Death Grips

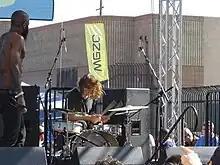
Ride (left) and Hill (right) performing in August 2011

Death Grips' music combines a variety of styles including hip-hop, punk rock, electronic, noise, and industrial. Their style has been variously categorized as experimental hip-hop, rap rock, electropunk, industrial hip-hop, and punk rap. The group is known for Ride's aggressive rapping style, alongside their noisy and often chaotic production style and bleak and cryptic lyrics. They also received attention for their highly energetic physical performances and stage presence. Their live performances were notable for antics such as their complete absence at one of their shows, Hill drumming to the point of severe injury or performing in handcuffs, Ride's intense and chaotic stage persona, and Morin's use of live sampling alongside his improvised synthesizer flourishes and violent dancing.